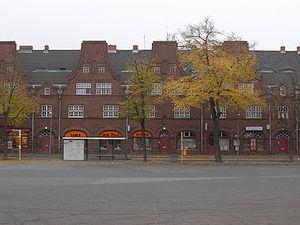
Le quartier hollandais est un site historique préindustriel du centre-ville de Potsdam, adjacent aux principales rues commerciales et sites touristiques de la ville. Son unicité réside dans le fait qu’il s’agit du plus grand ensemble architectural de style néerlandais en dehors des Pays-Bas. Jusque dans les années 2000, notamment à cause de sa lente dégradation sous le régime communiste de la RDA, il a été plusieurs fois en cours de réaménagement pour favoriser l’implantation de bureaux, de logements et de petits commerces.